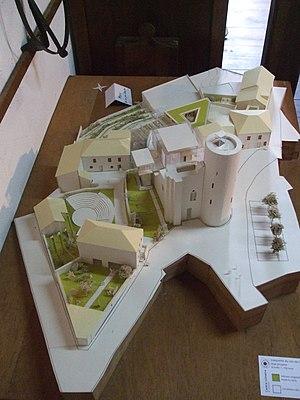
Projet de restitution de Châlus Maulmont et de construction d'une cité culinaire du Limousin.